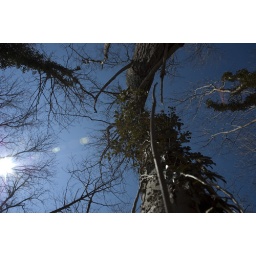
This forest was full of trees with holly vines all over them! Gorgeous day!